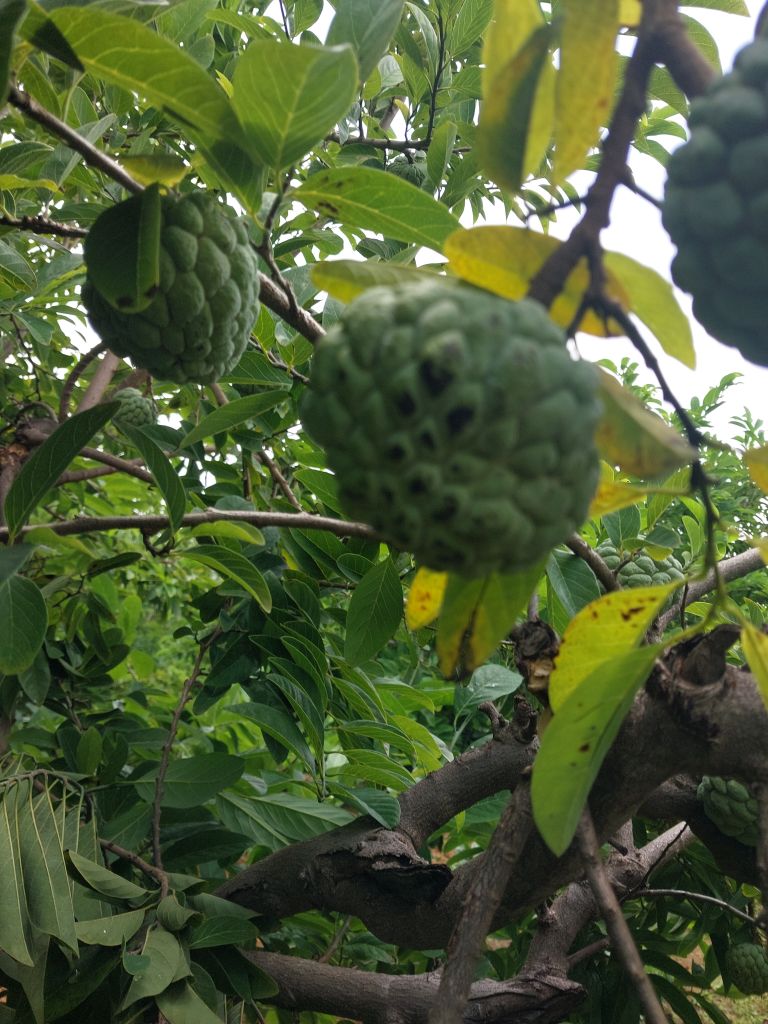
Disease label: Blank Canker